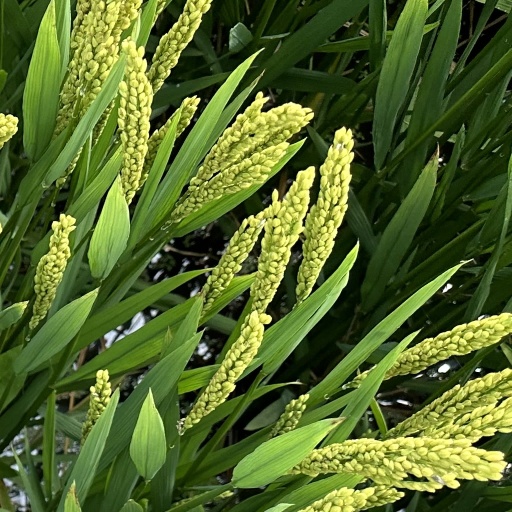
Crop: rice